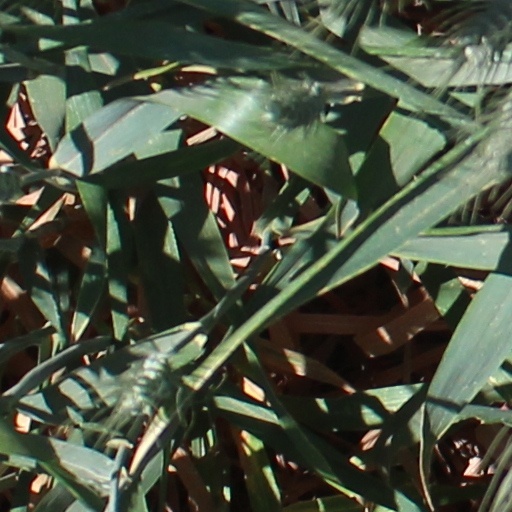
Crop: wheat